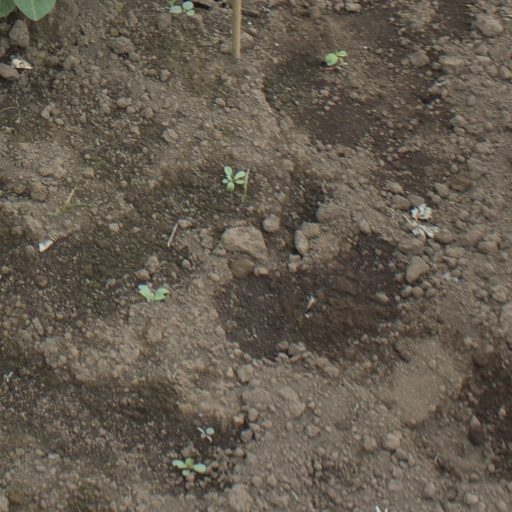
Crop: soybean